Comet (tank)

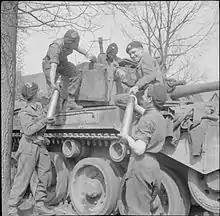
A Comet's crew loading 17 pdr HV ammunition into their tank.

With the A34 (the General Staff specification), later named Comet, the tank designers opted to correct some of the Cromwell's flaws in armament, track design and suspension while building upon its strengths of low height, high speed and mobility. This replaced the need for the Challenger and Firefly and acted upon the experiences gained through design and early deployment of the Cromwell.